Congresbury railway station

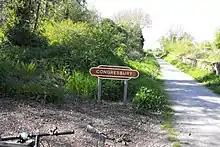
North facing view of the station seen in 2012

Congresbury railway station was a station located at Congresbury on the Bristol and Exeter Railway's Cheddar Valley line in Somerset and the junction for the Wrington Vale Light Railway to Blagdon.